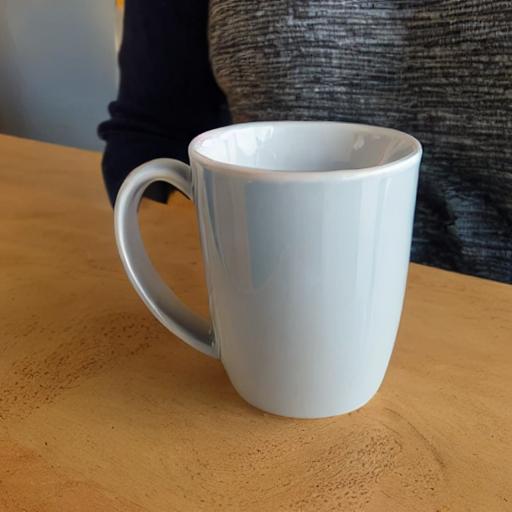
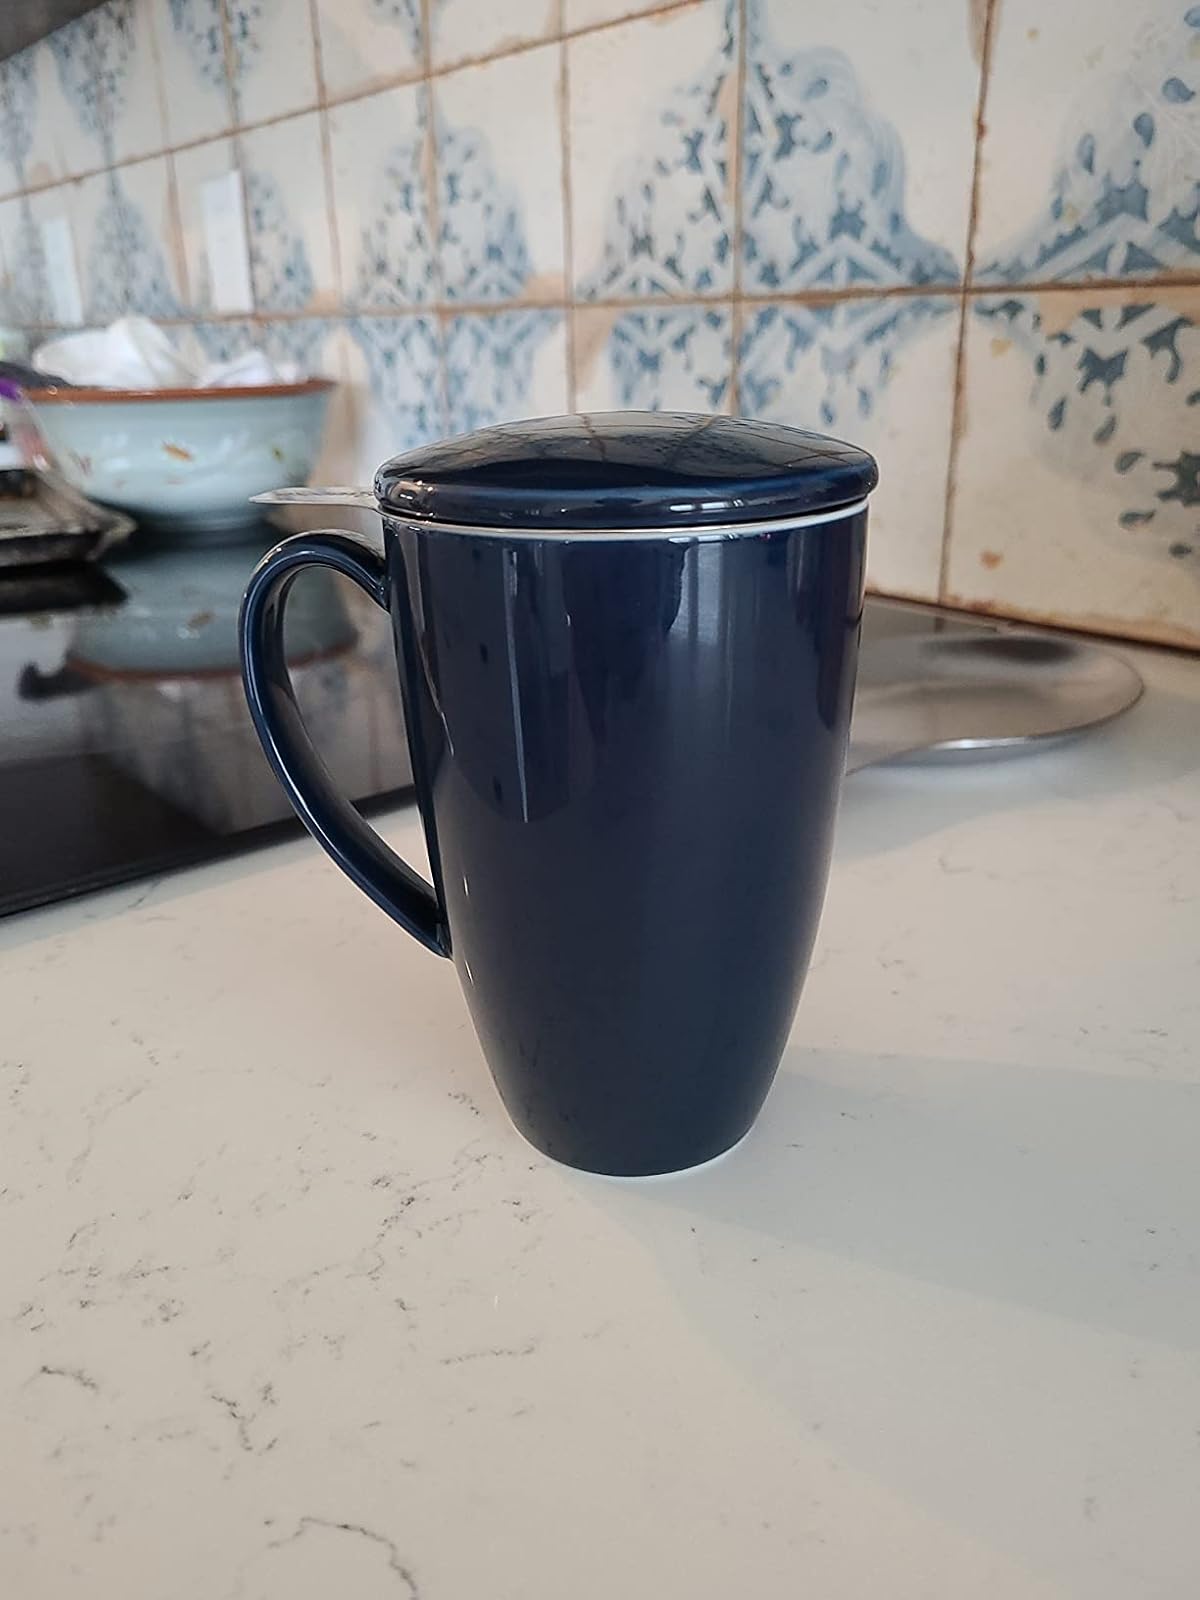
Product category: items_mug
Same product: no